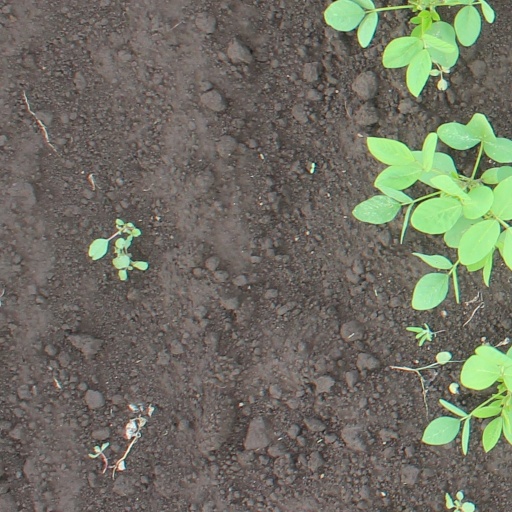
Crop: soybean